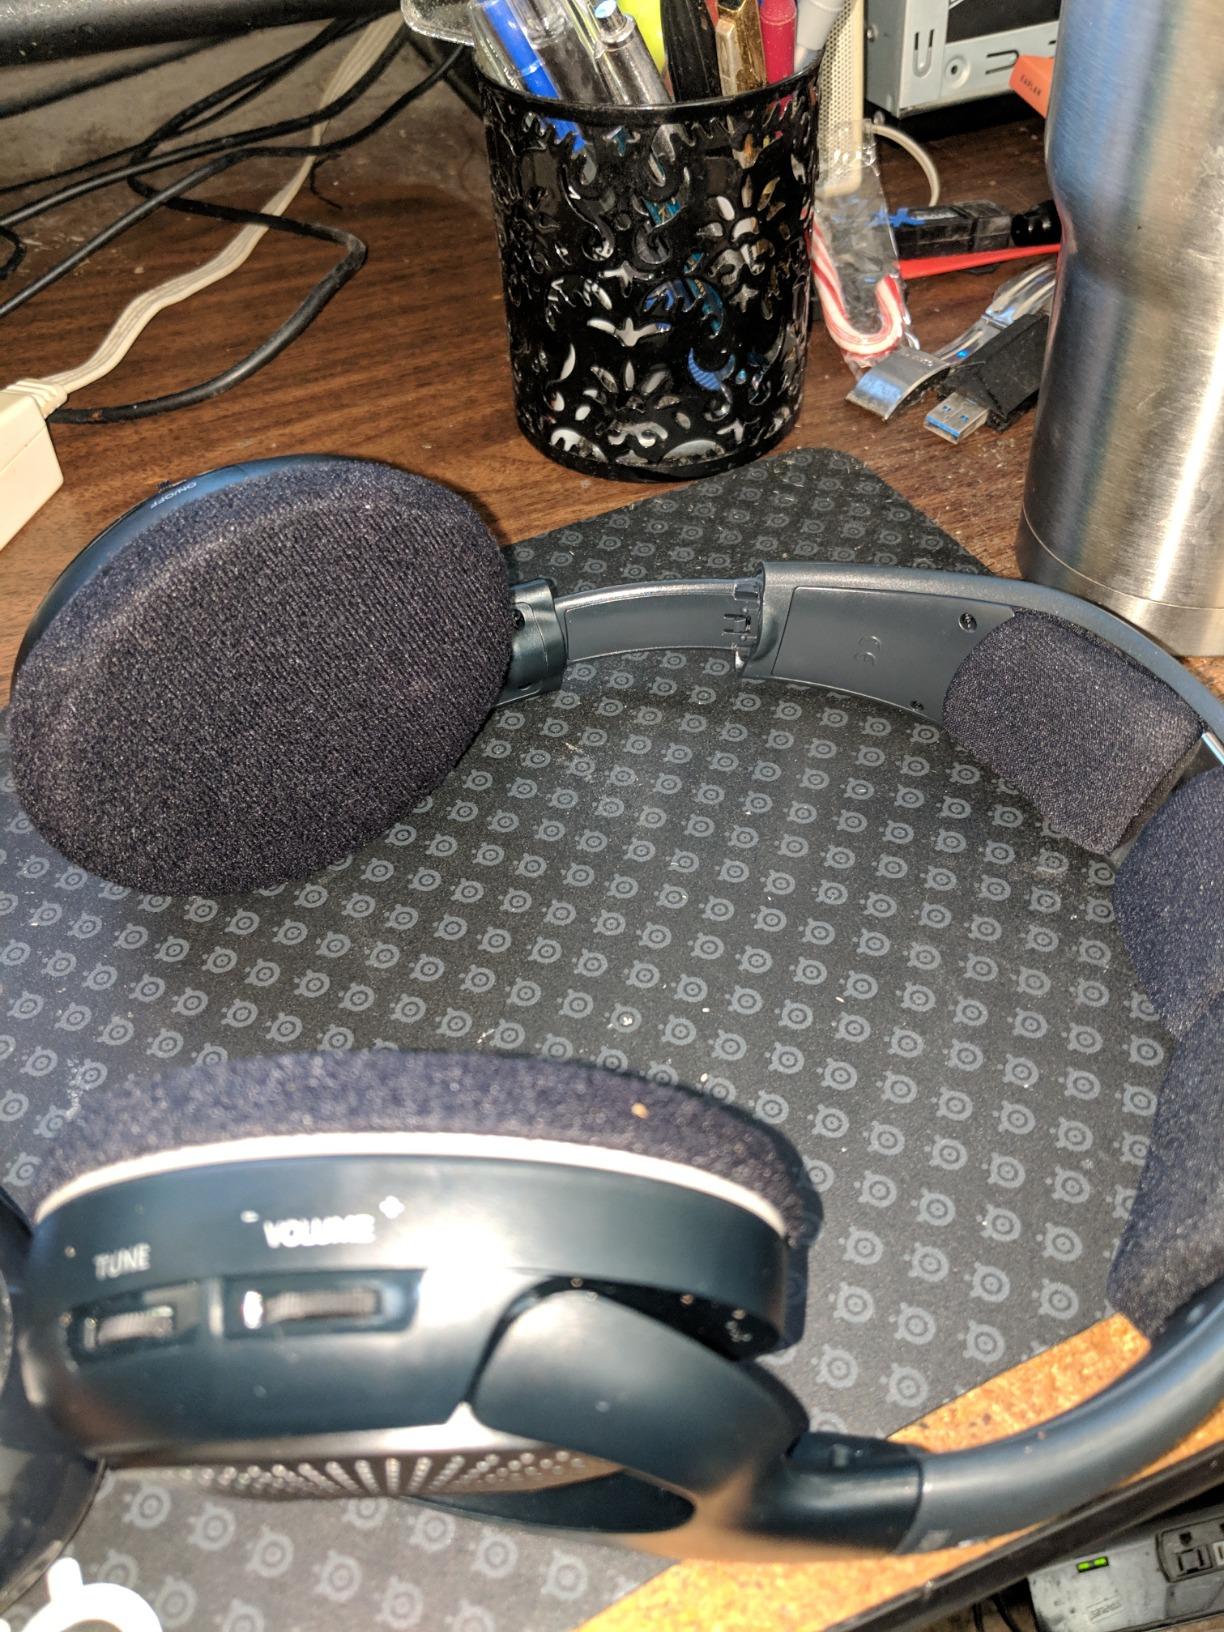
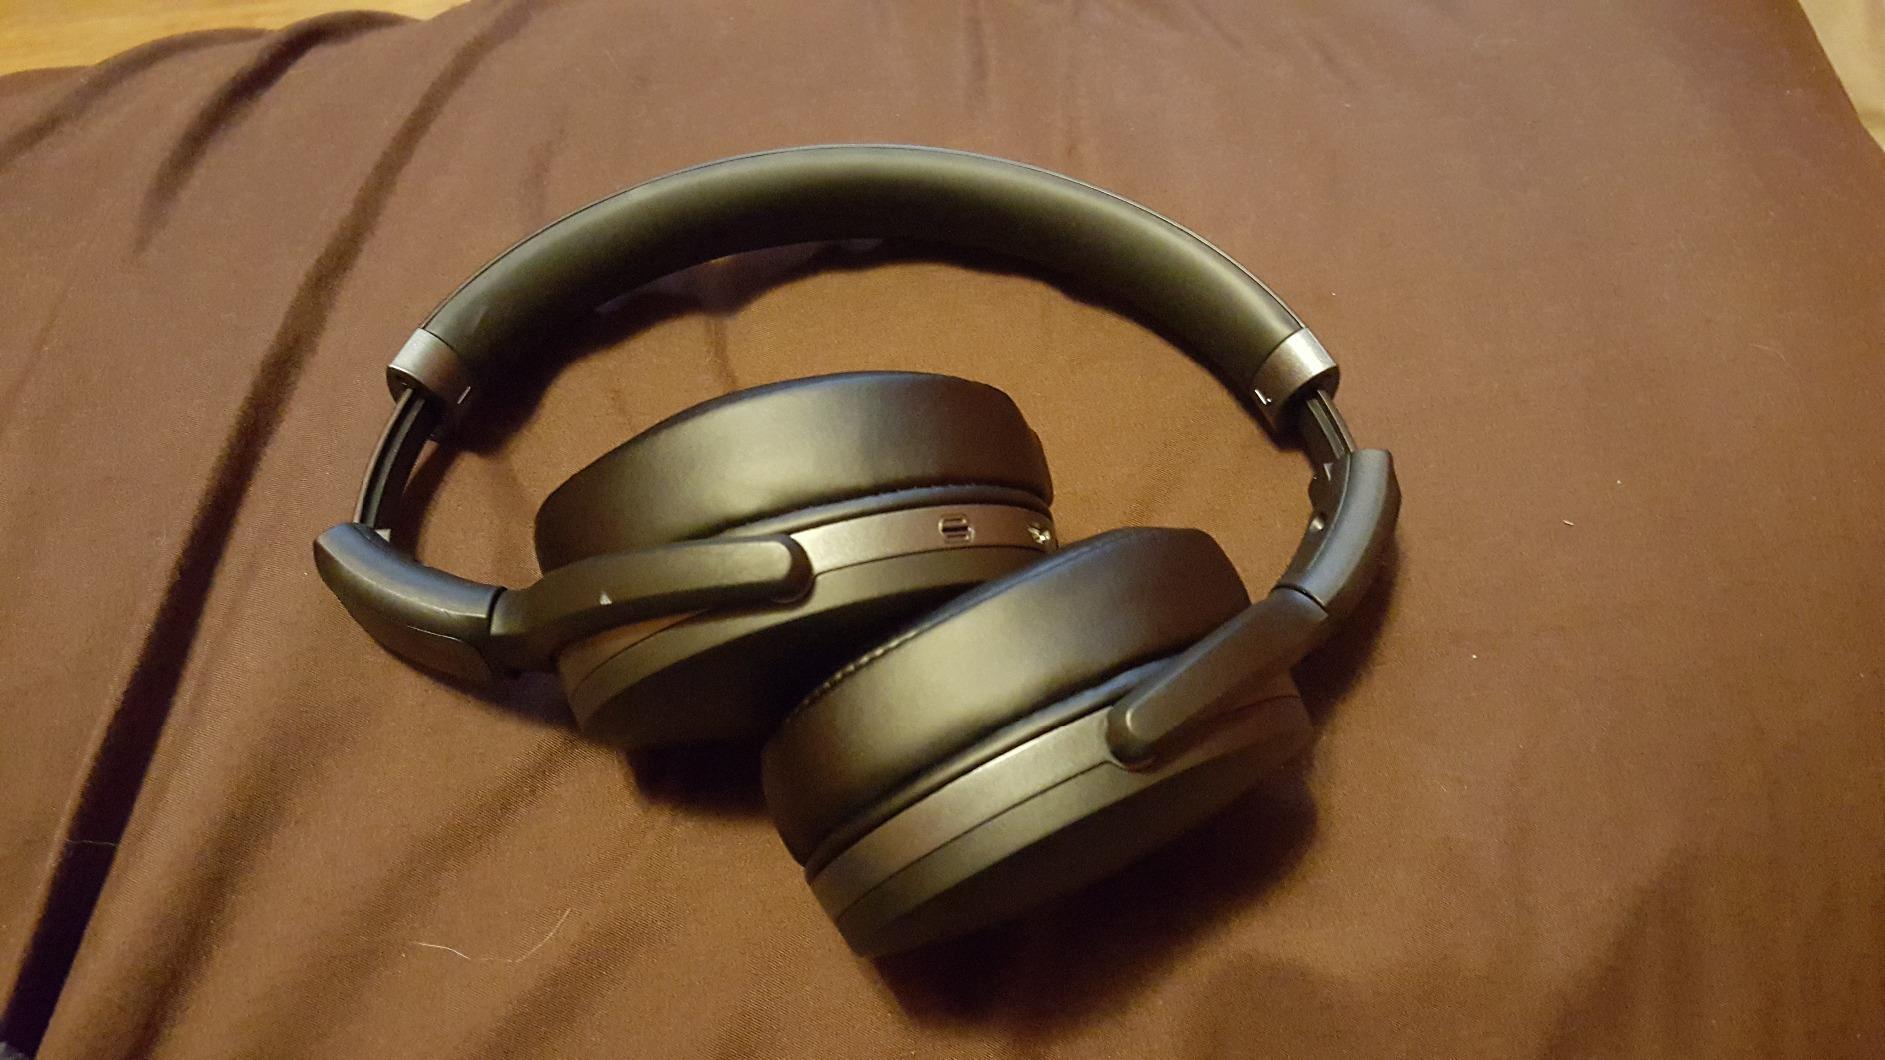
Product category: headphones
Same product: no